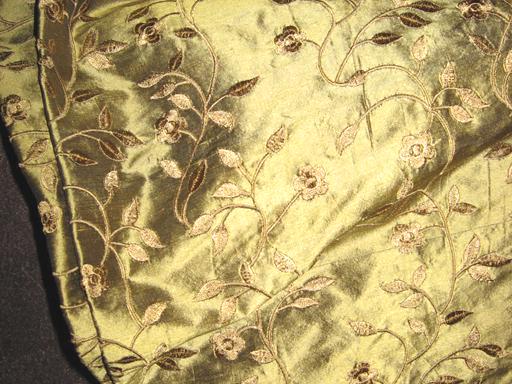
Material: fabric